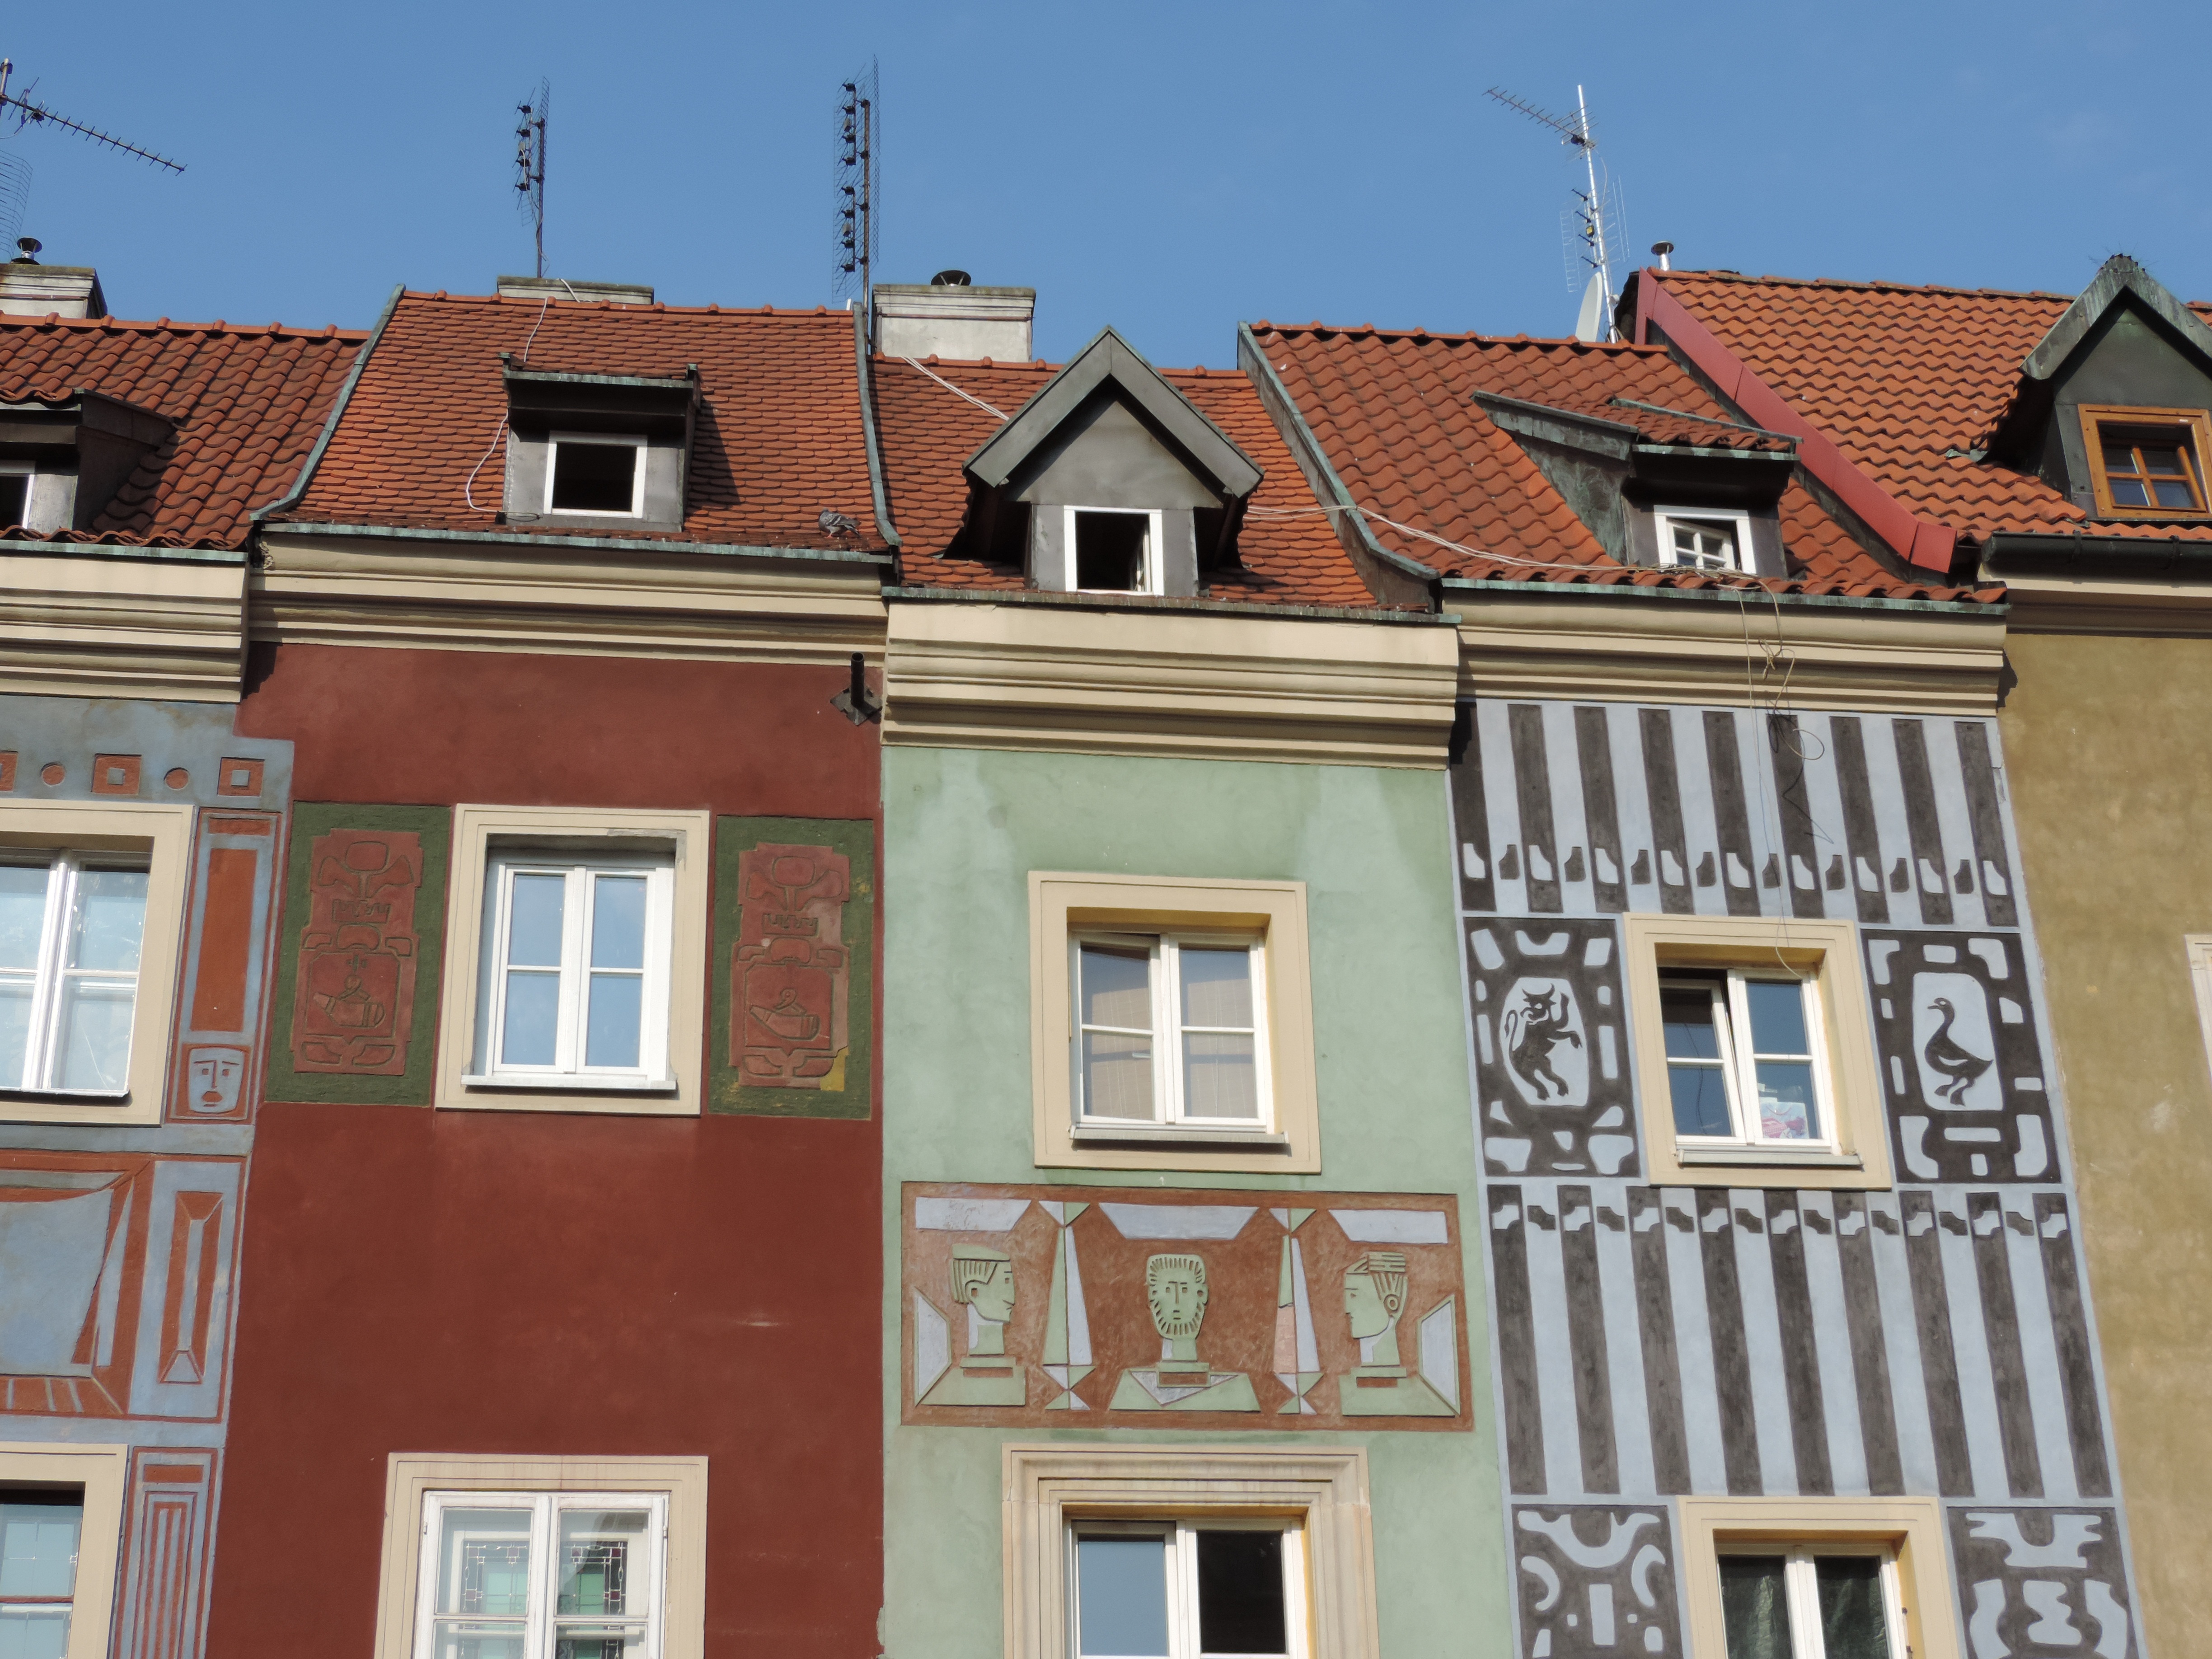
architecture, street, house, window, town, roof, building, city, home, downtown, cottage, facade, property, historic, brick, old house, houses, poland, estate, neighbourhood, row of houses, poznan, residential area